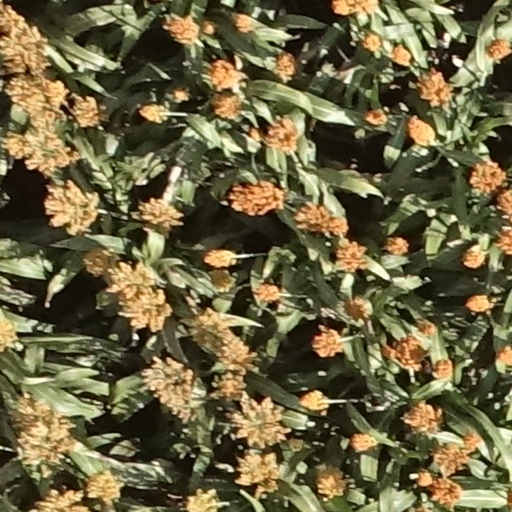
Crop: sorghum